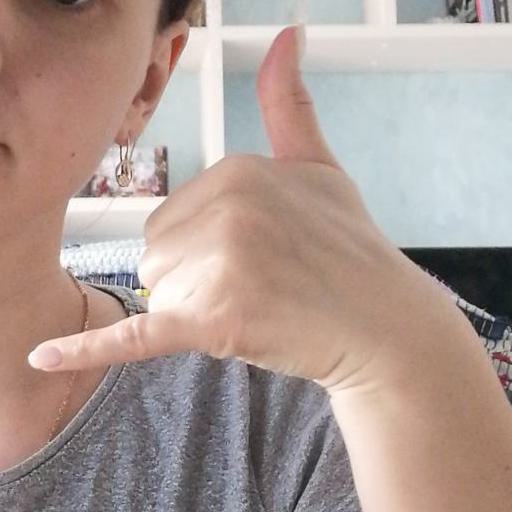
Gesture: call